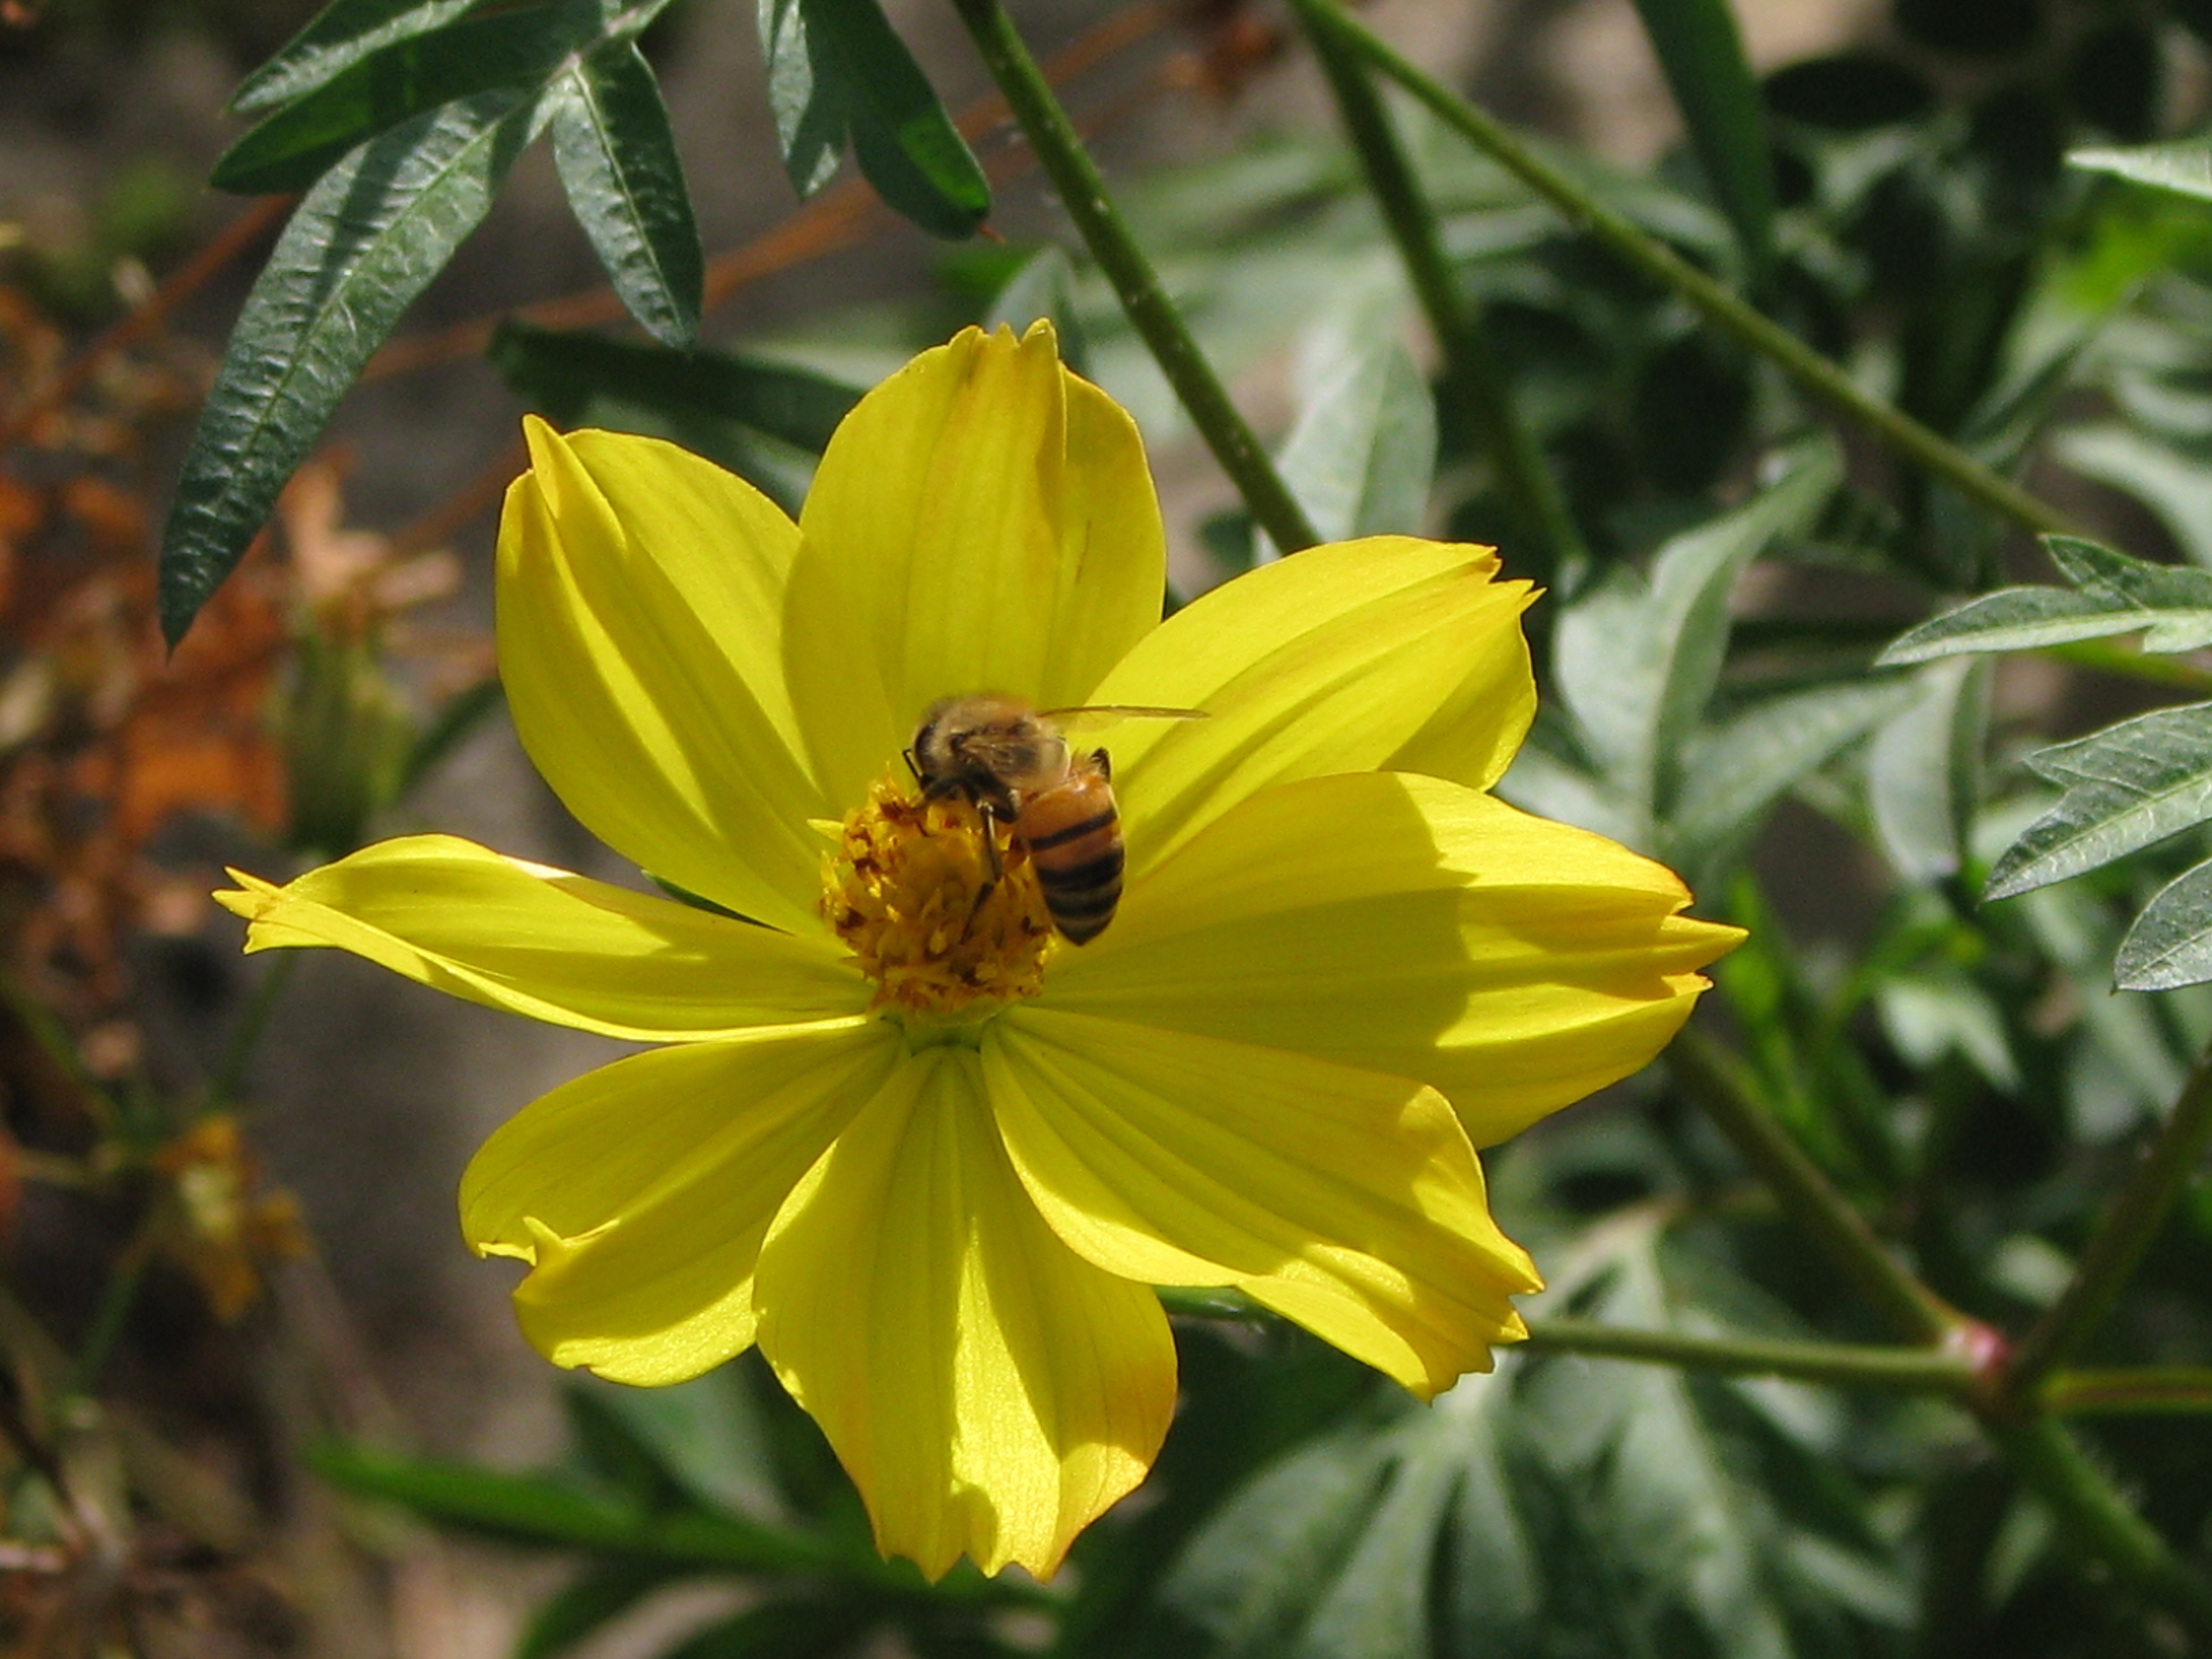
flower, Aguadilla, puerto rico, flowering plant, yellow, plant, petal, bee pollen, botany, wildflower, Euryops pectinatus, insect, daisy family, pollen, bee, pollinator, sulfur cosmos, hoverfly, pest, lily family, Guizotia abyssinica, membrane winged insect, herbaceous plant, nectar, cosmos, honeybee, perennial plant